Deccan painting

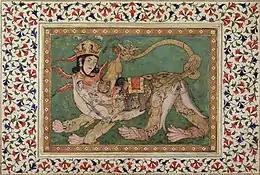

The Bijapur style of painting mostly developed during the reign of Ali Adil Shah I and his successor Ibrahim II, both were great patrons of art and music. The root of the style was in Persian culture which was significantly influenced by Hindu culture. The Persian style prevalent in the Deccan was from the early Safavid period when the colouring palette of the Timurid school was prevalent and the Hindu influence was drawn from the South Indian tradition of the land. These cultural impacts impart Bijapur painting its distinct baroque character. Visually the paintings in the Bijapur style are defined by full curved figures adorned with rich jewelry, this also represents the luxurious character of the Adil Shahi court. The main subjects of the style were palaces and gardens, providing it an exotic visual appeal at the first glance. Another prominent character of the particular style is the long muslin dresses and the pointed turbans.